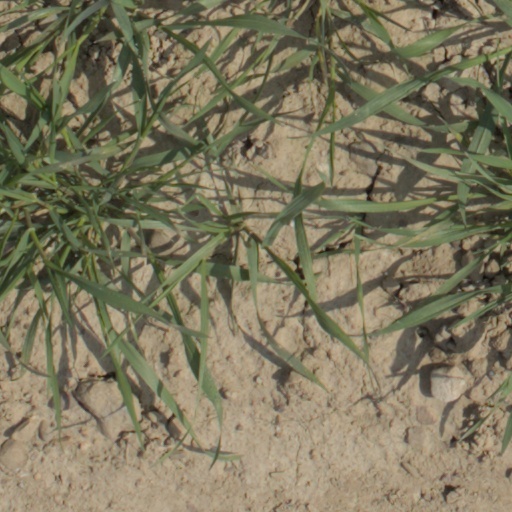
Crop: wheat